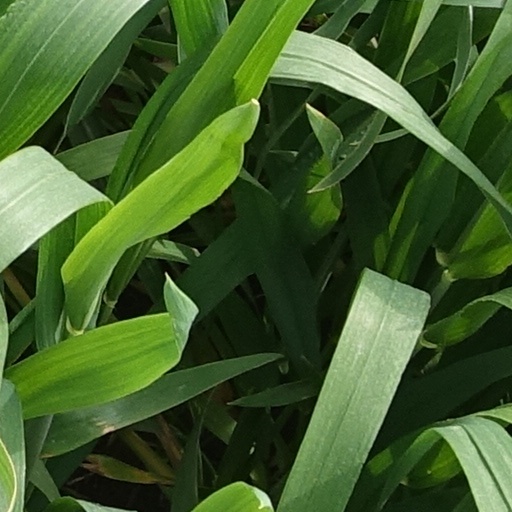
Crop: wheat